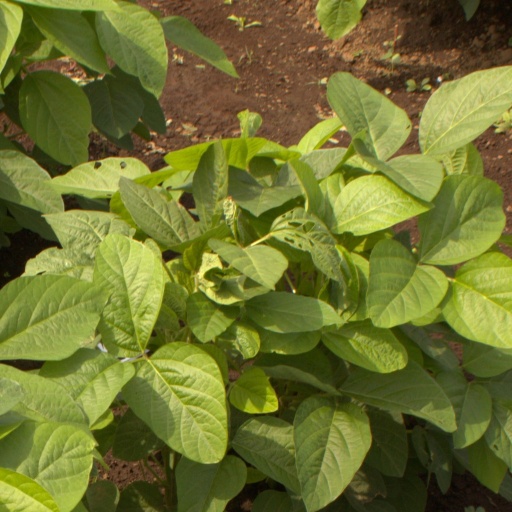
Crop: soybean